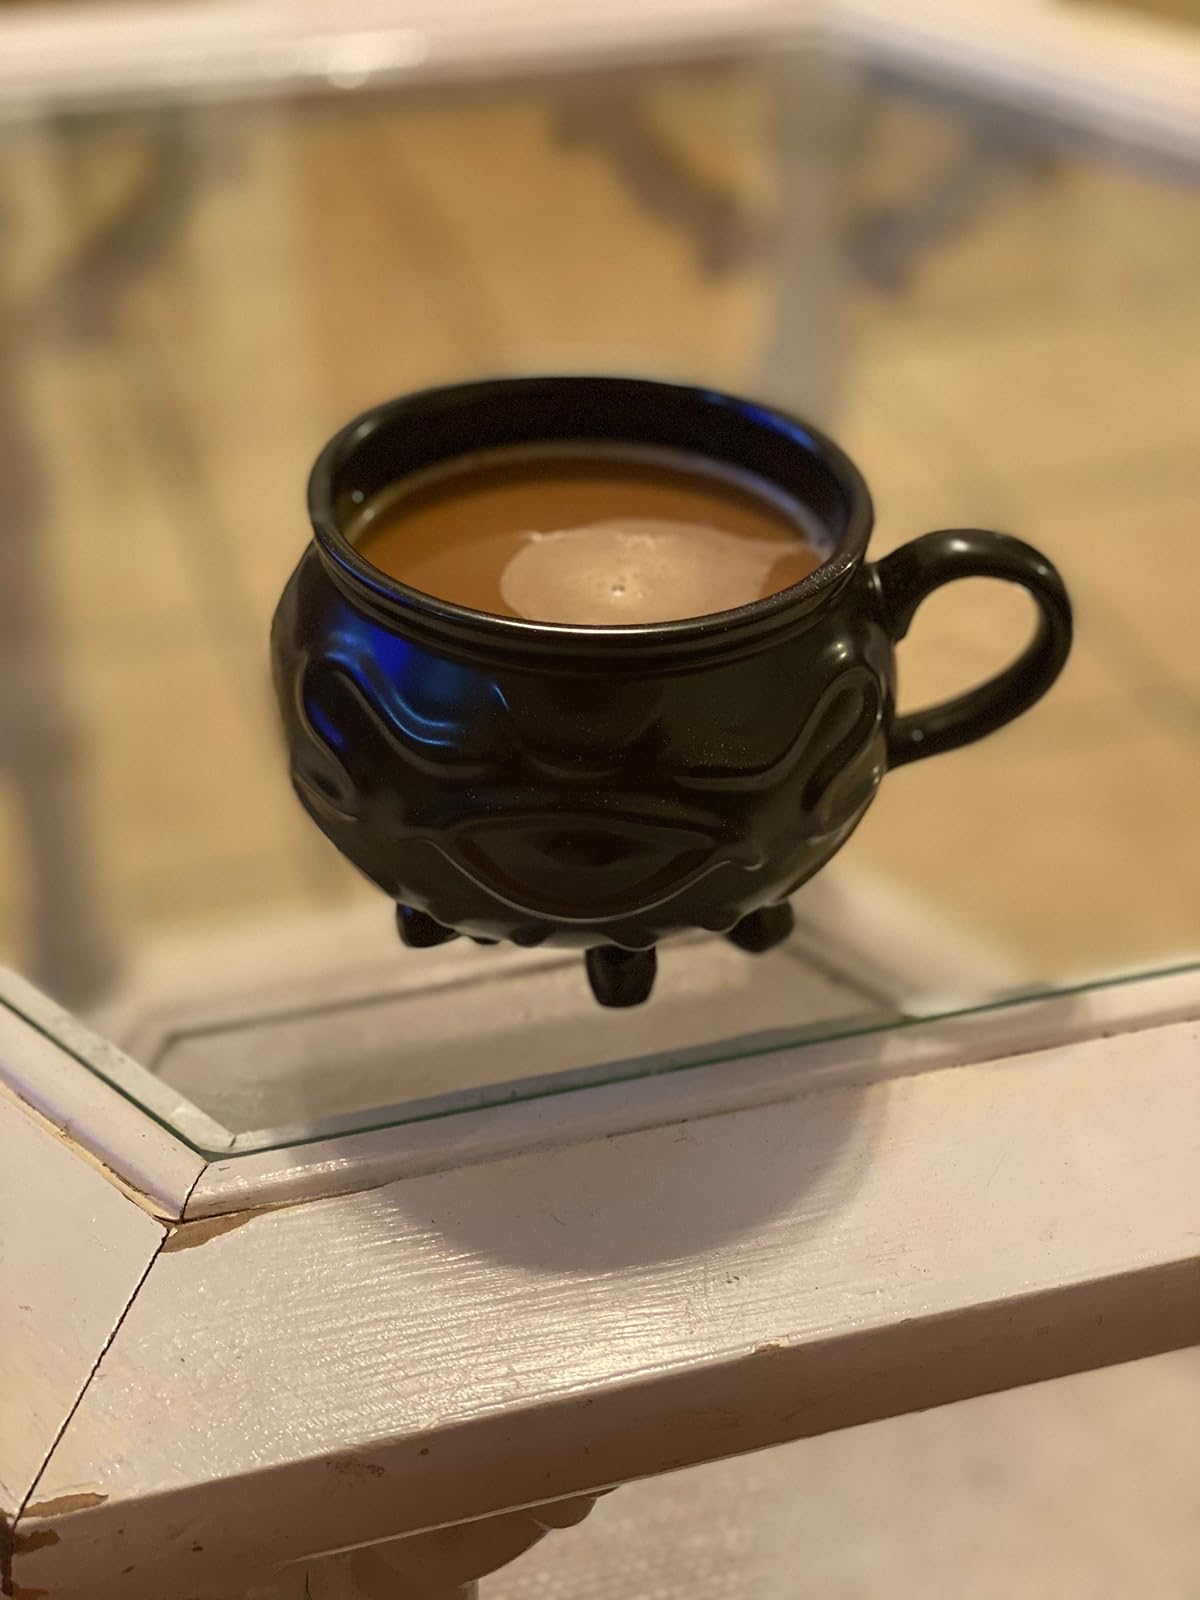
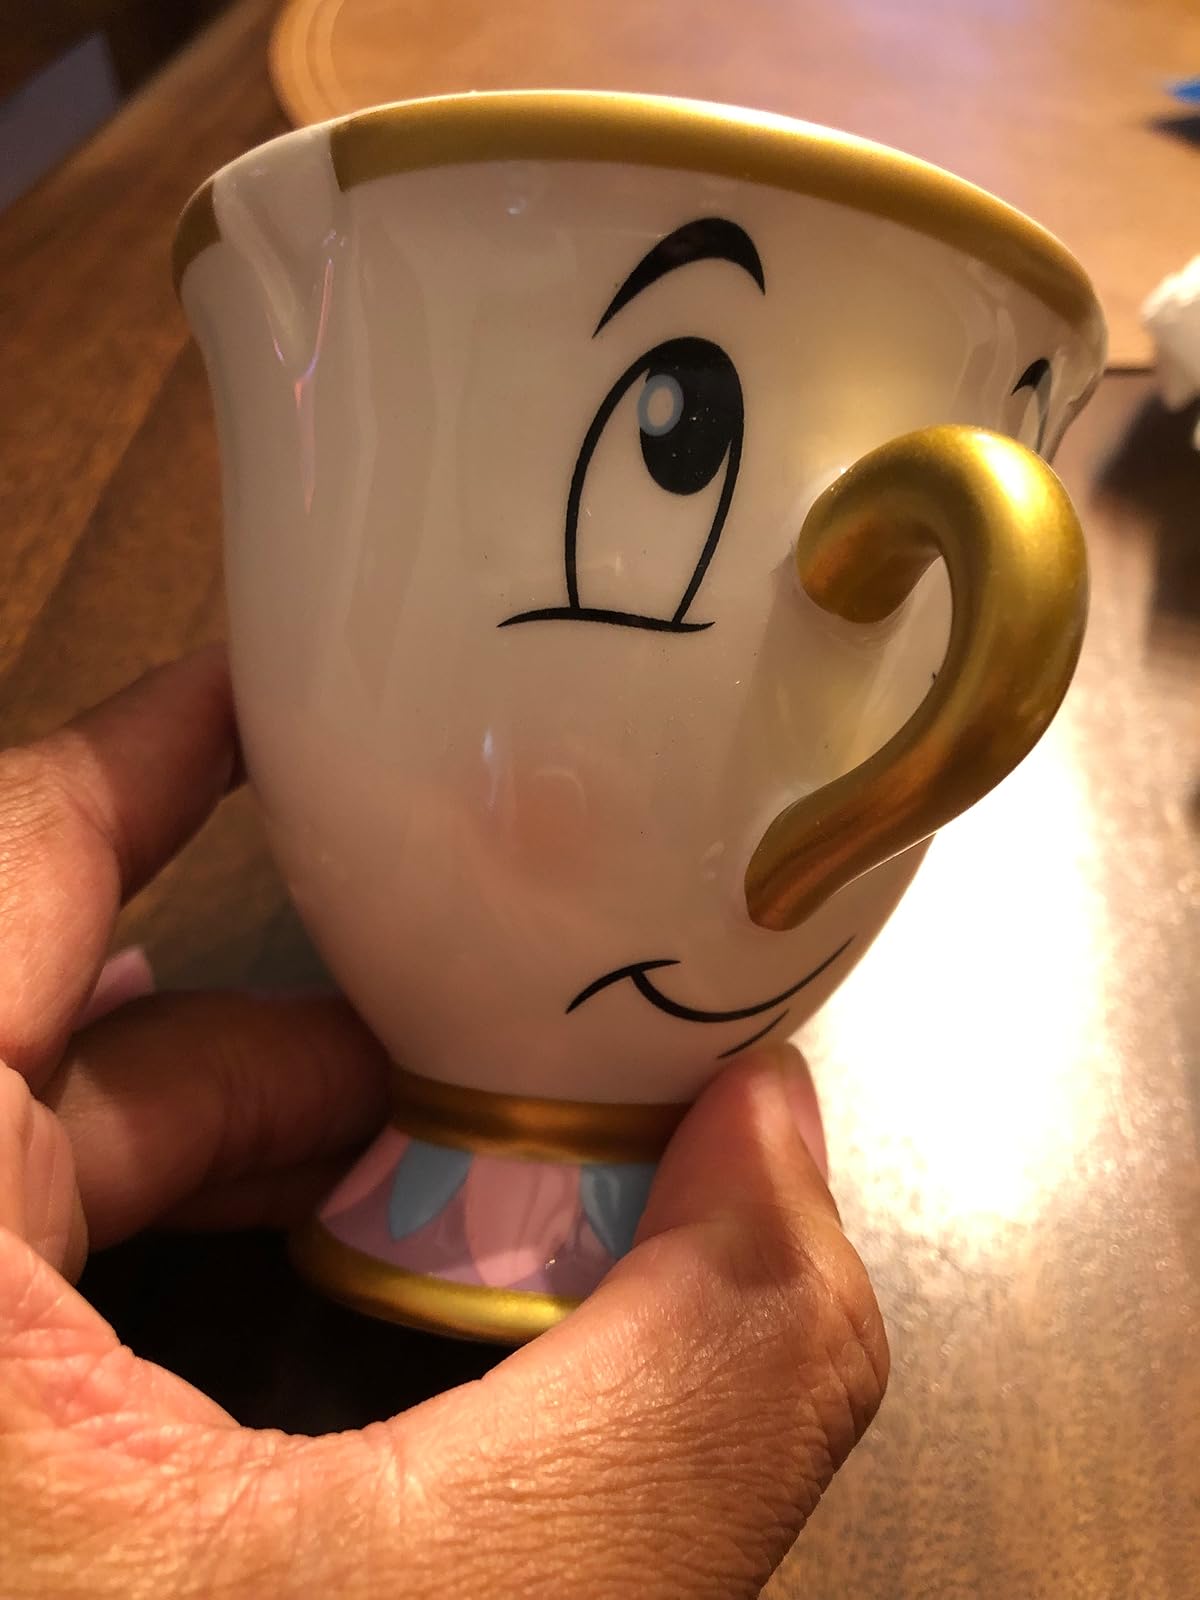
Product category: items_mug
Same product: no